Art Club of Philadelphia

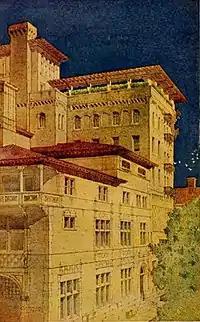
Art Club of Philadelphia (1889-1890), 220 S. Broad Street, Frank Miles Day, architect, demolished 1975–1976.

The Art Club of Philadelphia, often called the Philadelphia Art Club, was a club in Philadelphia, founded on February 7, 1887, to advance the arts. It took on the same spirit as the Century Club of New York City: a comfortable, even opulent, place for member artists and art amateurs to work, stay, and socialize.